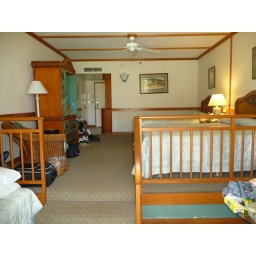
standing in the sliding glass door